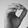
ASL letter: O